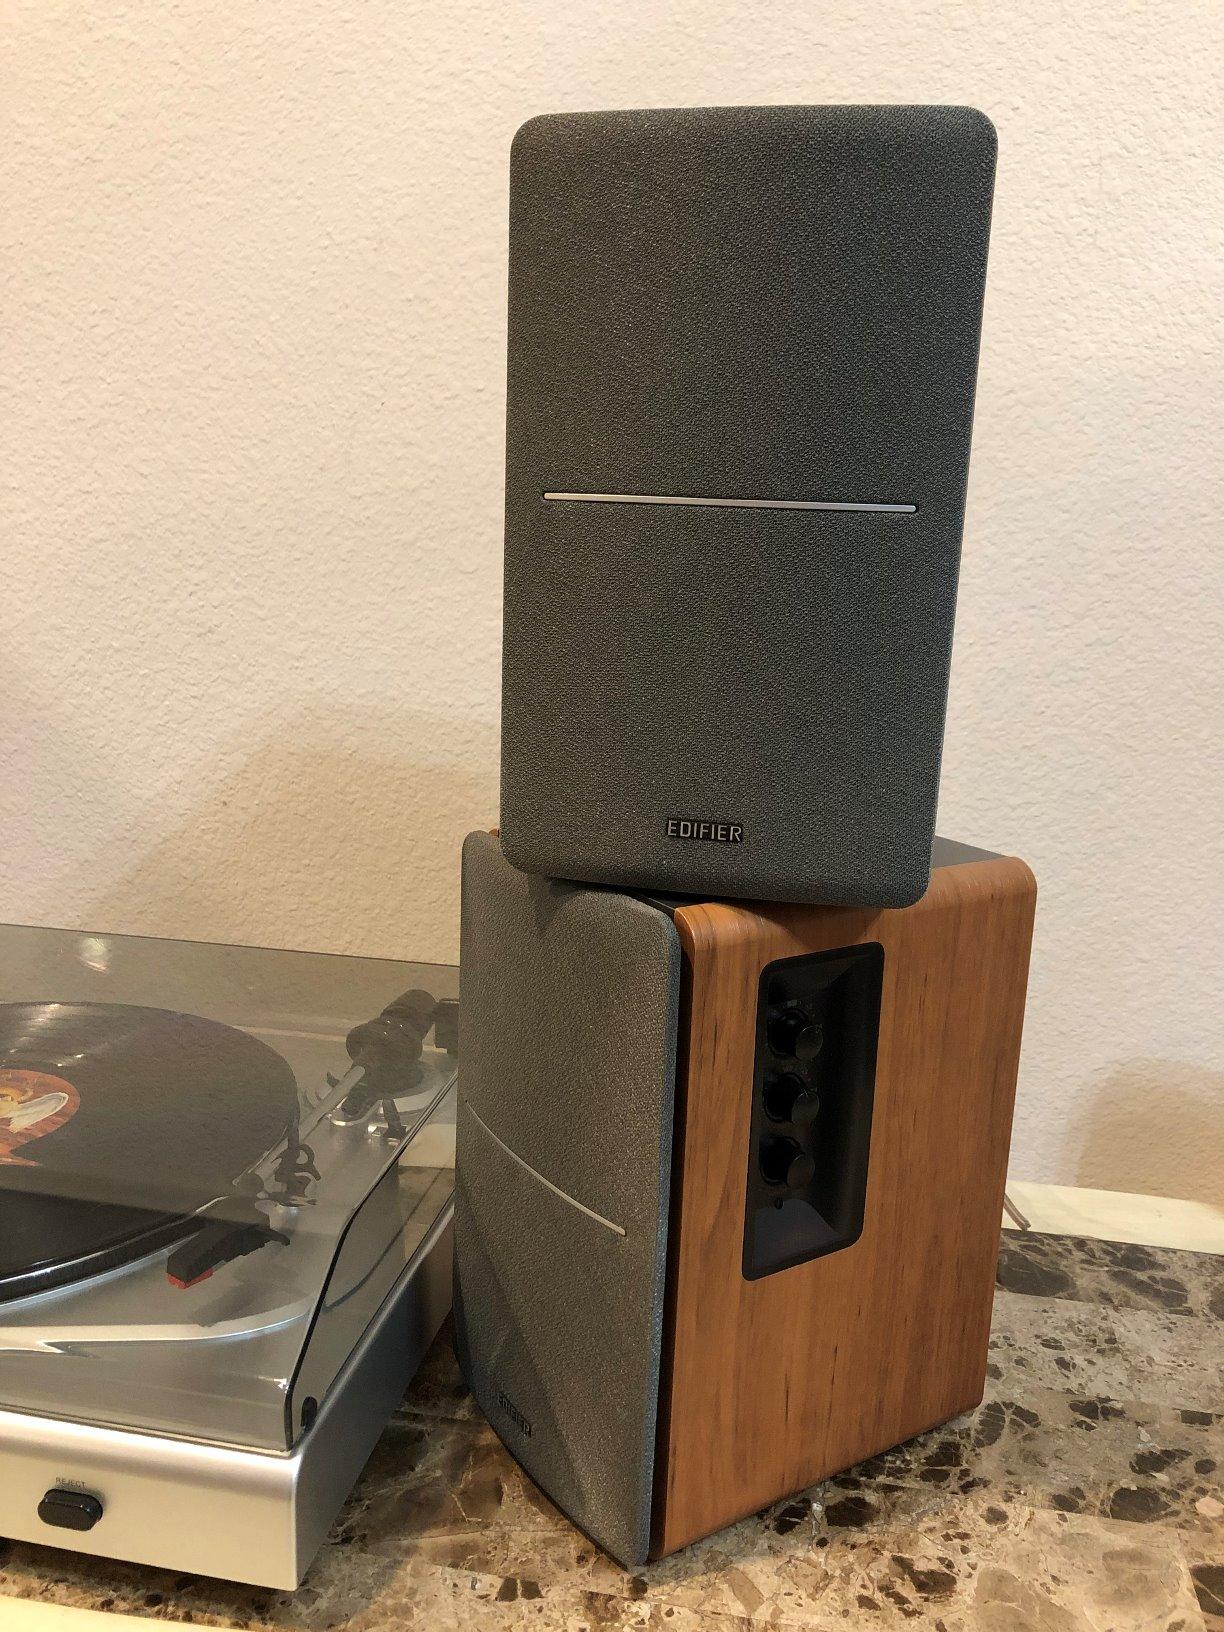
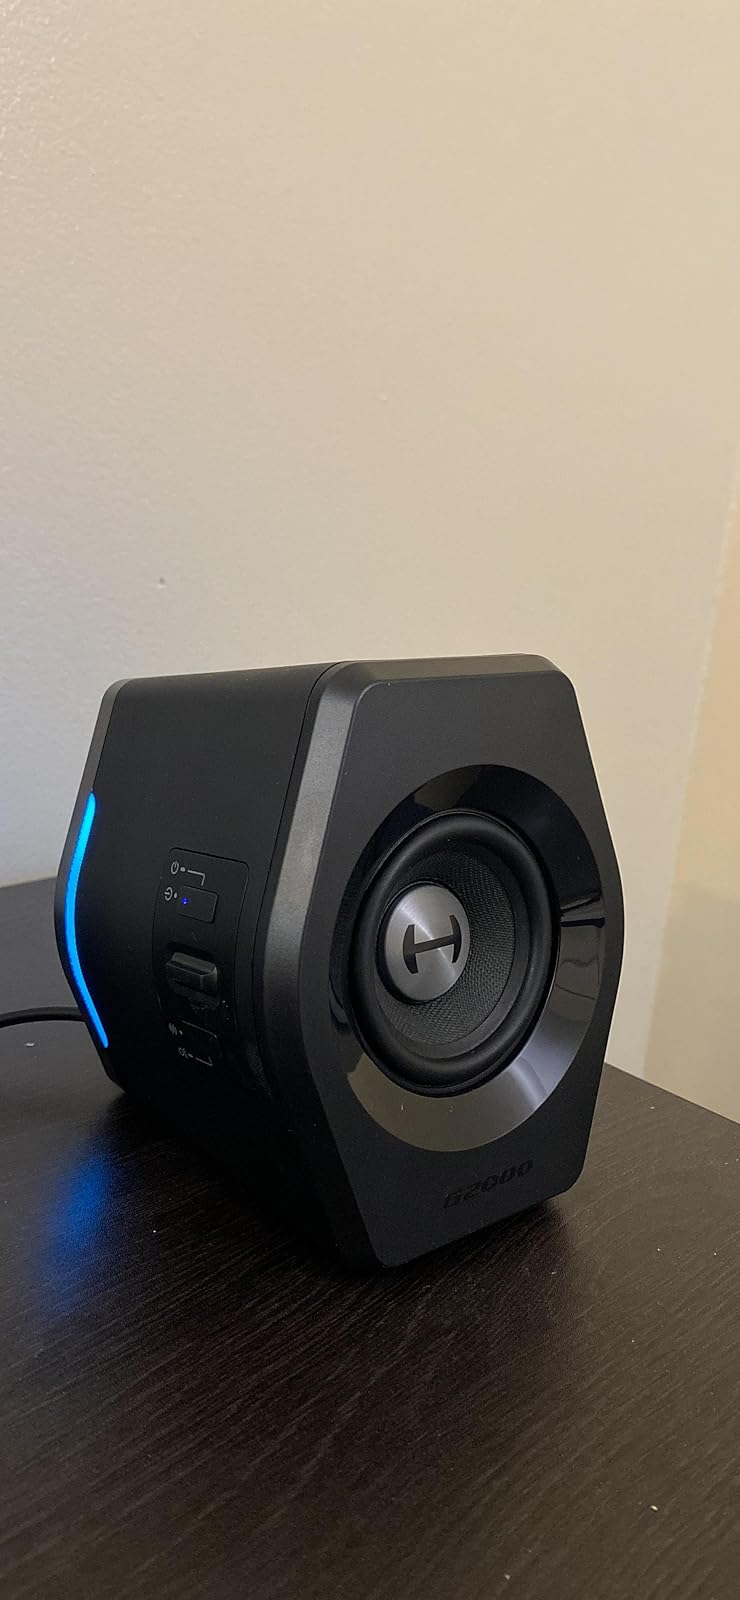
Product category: speaker
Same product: no